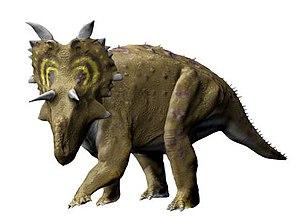
Xenoceratops est un genre éteint, représenté par une seule espèce, de dinosaures de l’ordre des ornithischiens cératopsidés. Il vivait au Crétacé supérieur, il y a environ 78 millions d’années, dans ce qui est actuellement l’Amérique du Nord. Xenoceratops vient des mots grecs xenos, signifiant « étranger », et ceratops, signifiant « visage cornu ».